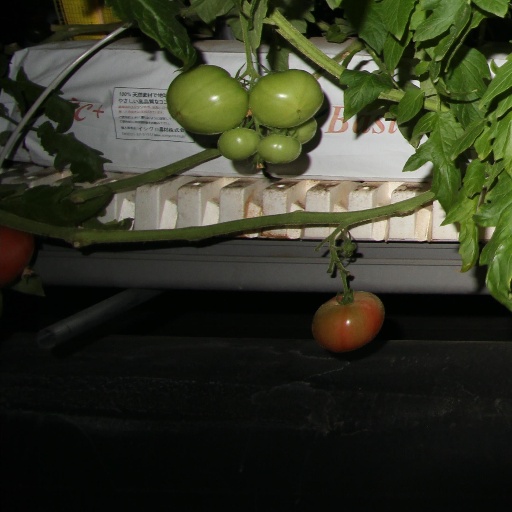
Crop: tomato